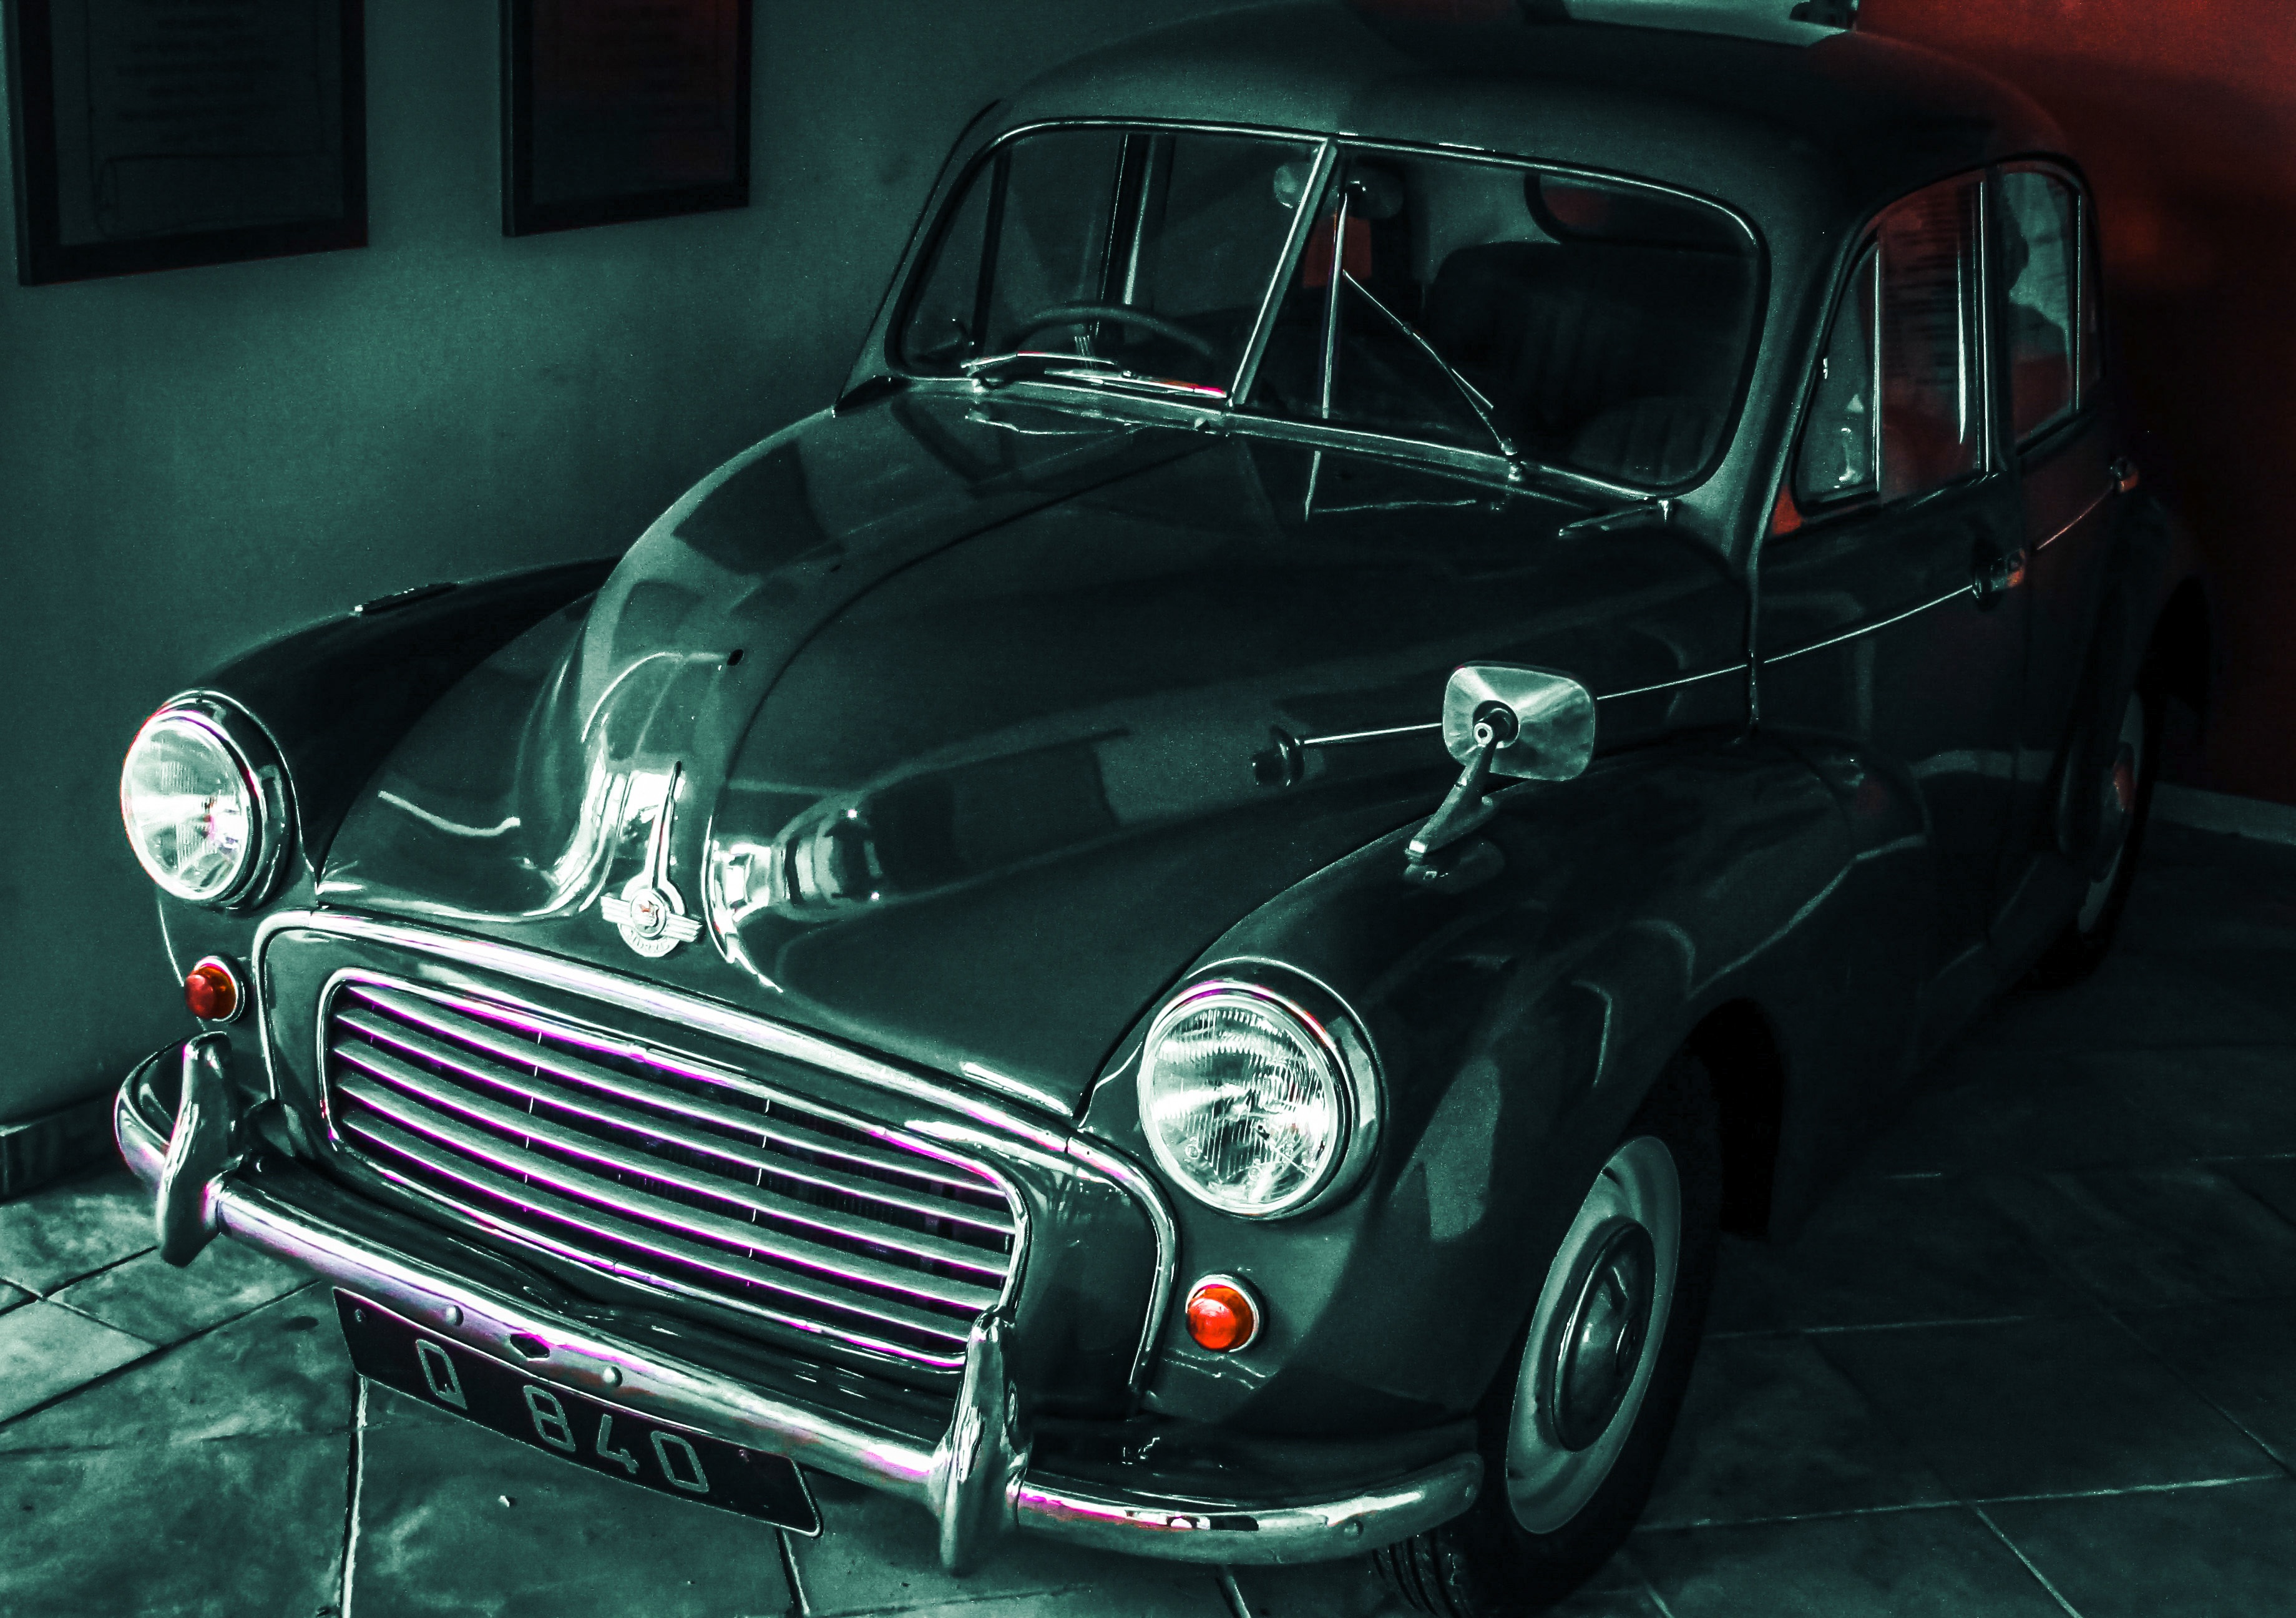
car, vintage, antique, automobile, retro, vehicle, old car, vintage car, mini cooper, classic, morris, antique car, morris minor, land vehicle, automobile make, automotive exterior, compact car, automotive design, mid size car, subcompact car, hindustan ambassador